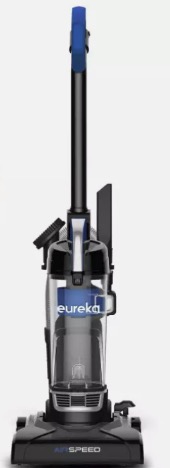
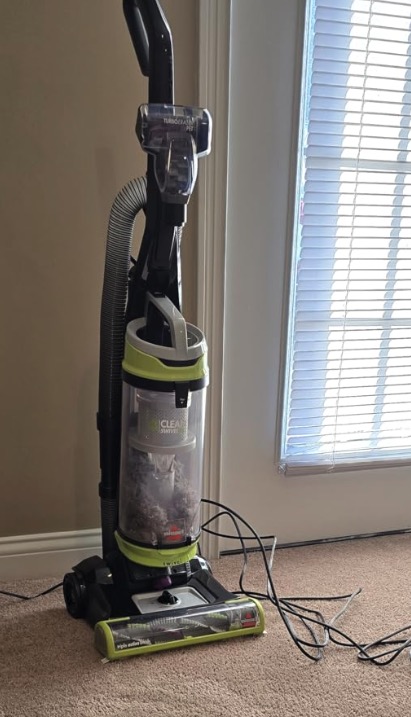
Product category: items_vacuum
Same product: no